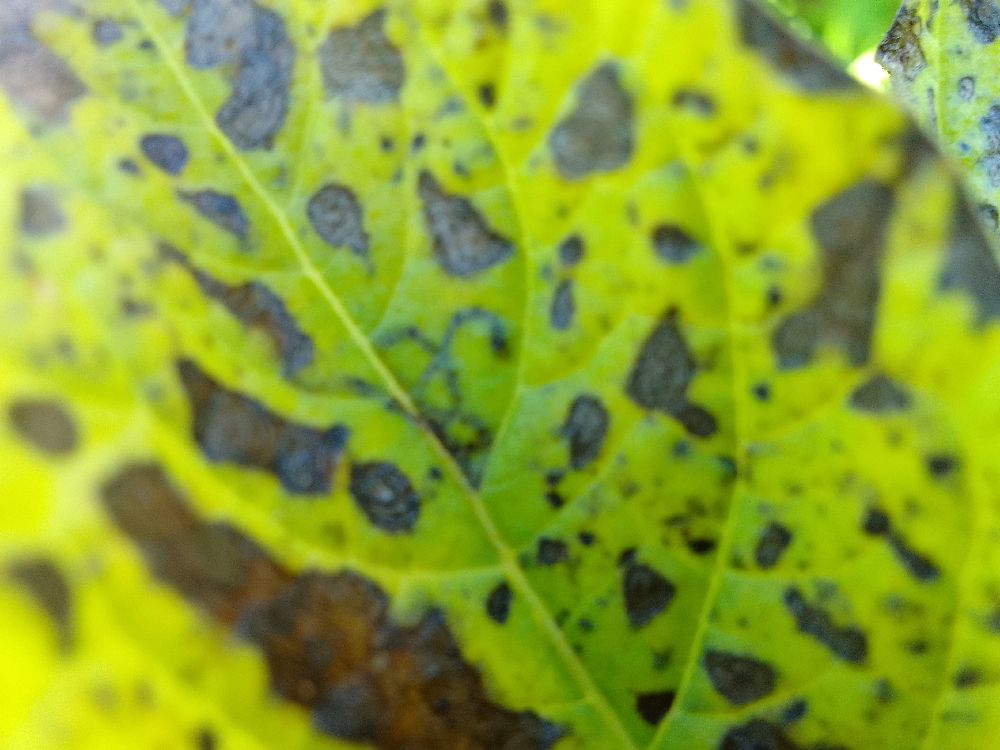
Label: Early blight